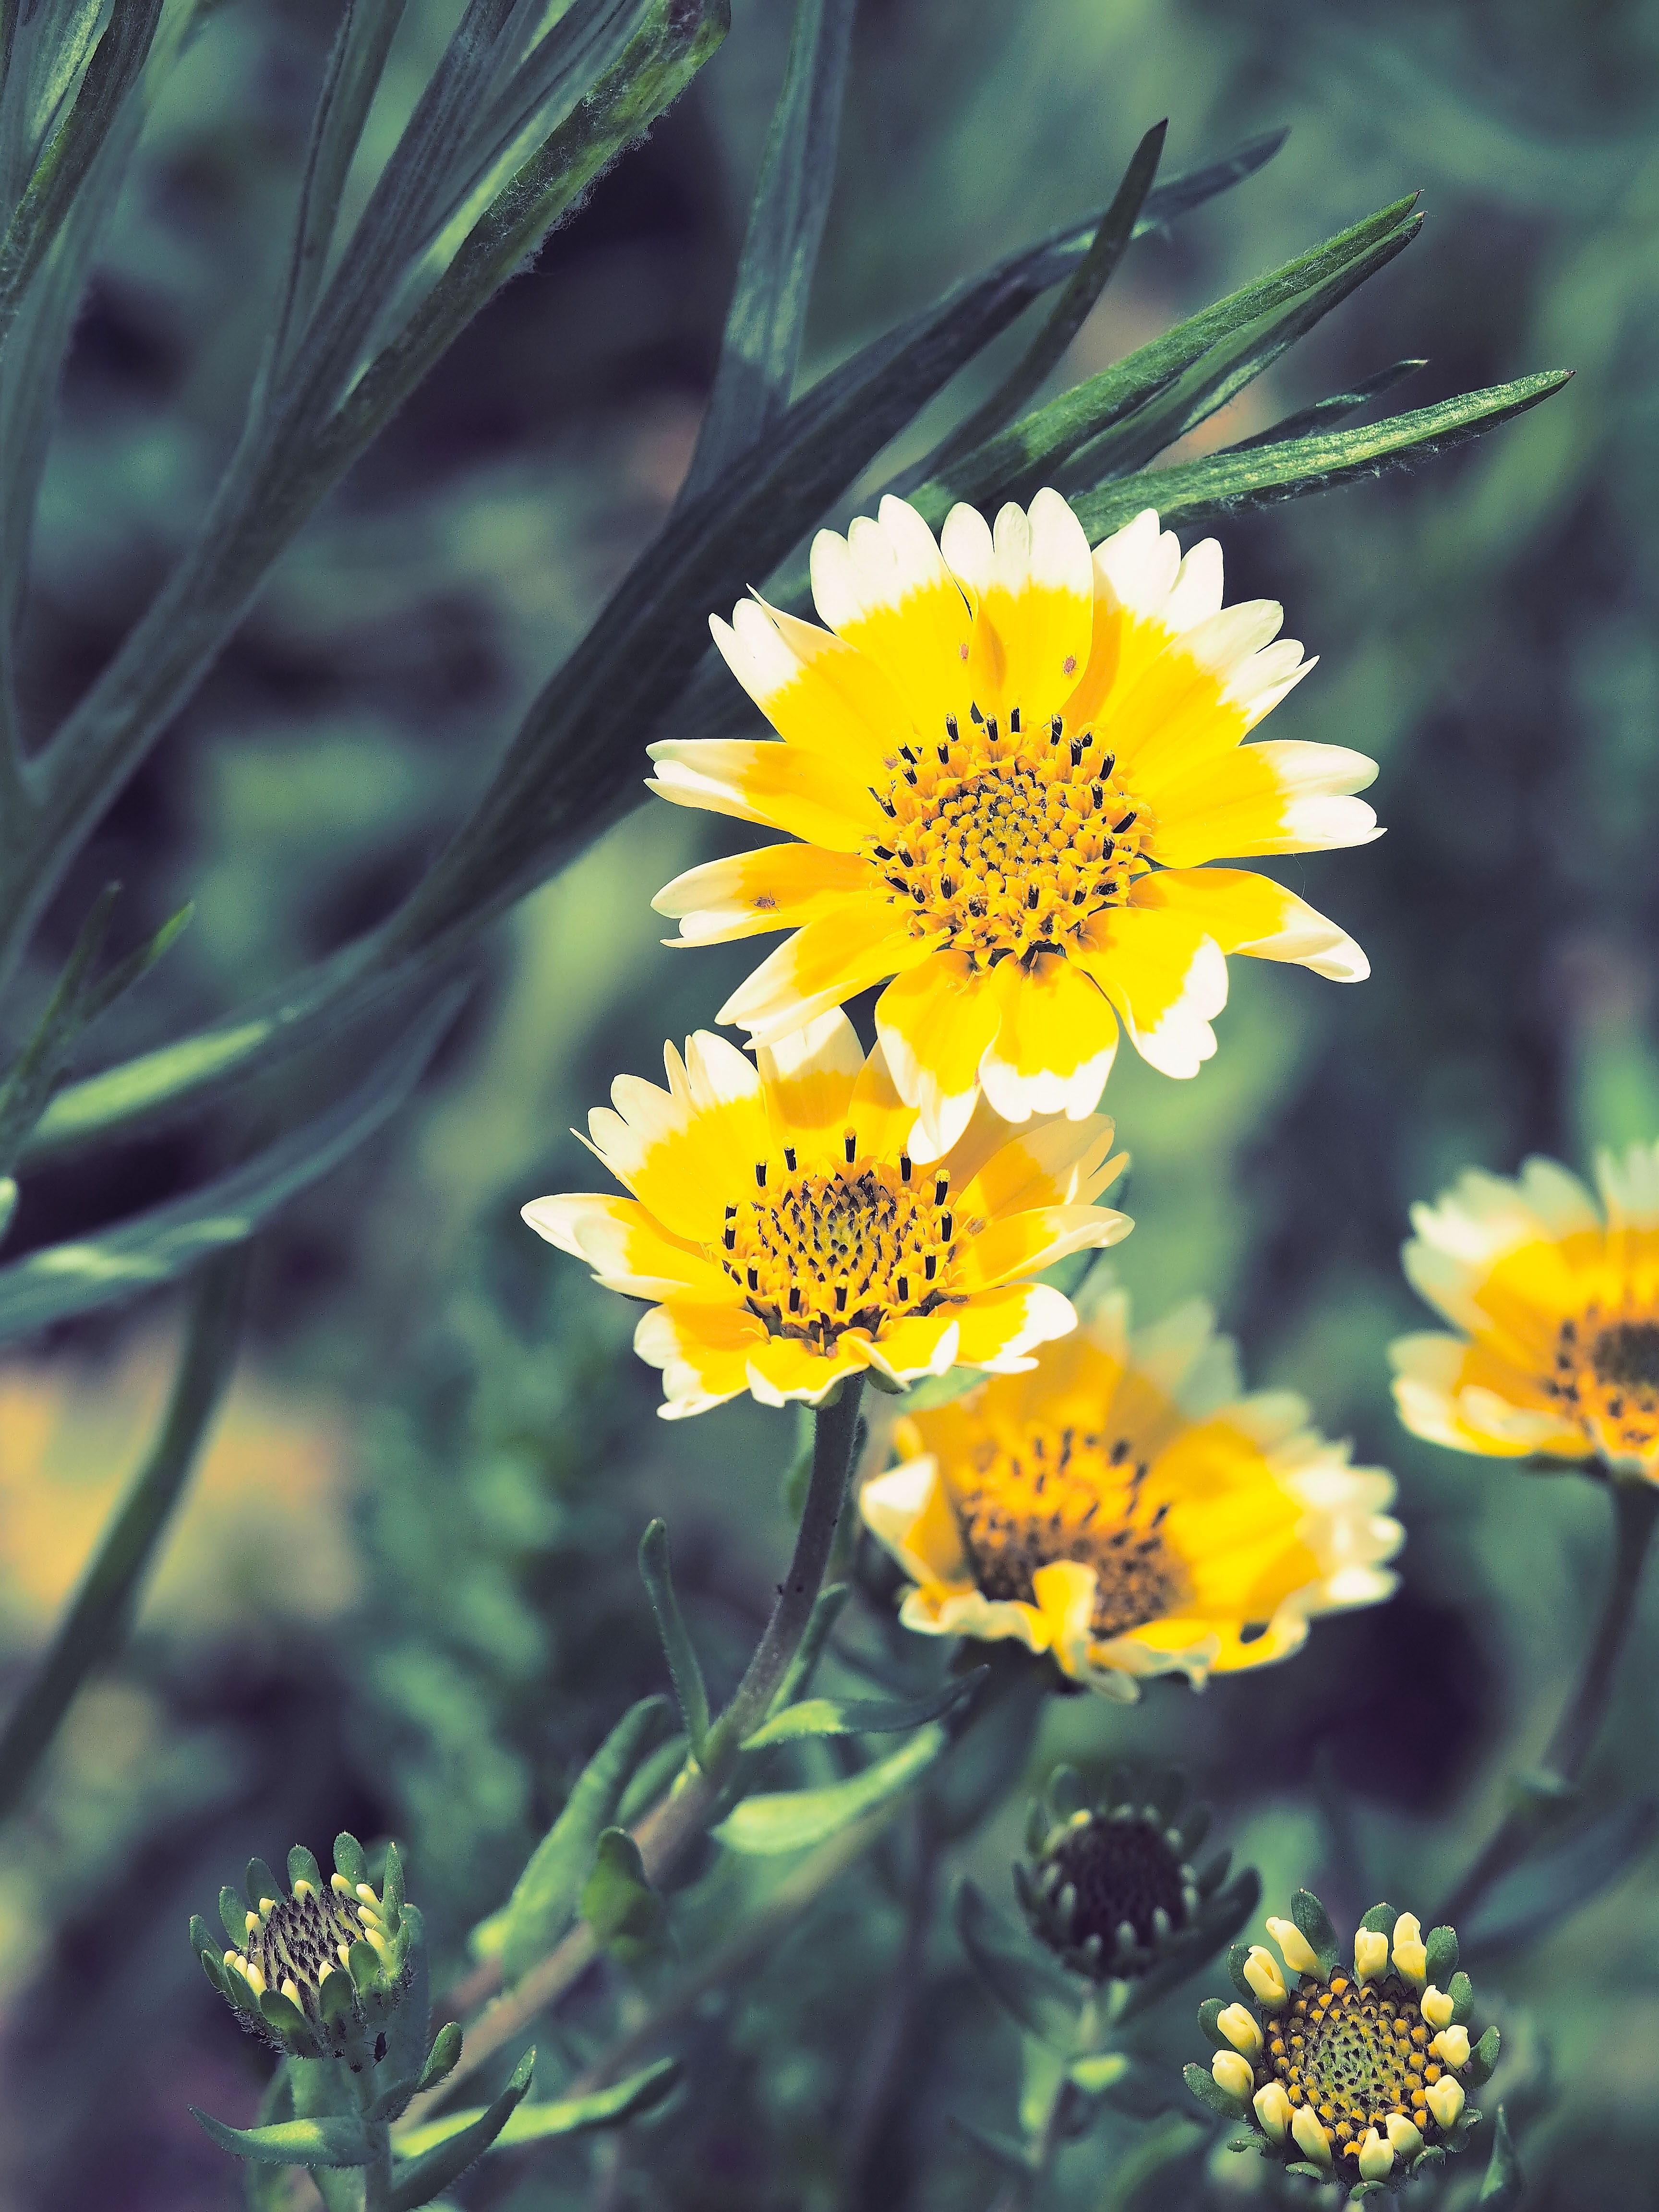
nature, plant, meadow, prairie, flower, herb, botany, yellow, garden, flora, fauna, wildflower, flowers, crown, chrysanthemum, flowering, yellow flowers, nectar, macro photography, flowering plant, daisy family, land plant, crown flower